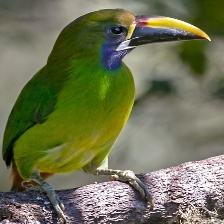
Species: BLUE THROATED TOUCANET
Scientific name: AULACORHYNCHUS CAERULEOGULARIS
ImageNet parent category: toucan